Children of the 20th Century

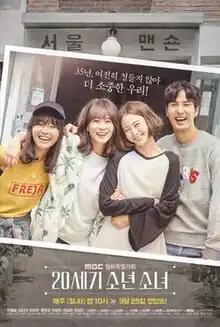
Promotional poster

Children of the 20th Century is a 2017 South Korean television series starring Han Ye-seul and Kim Ji-suk with Lee Sang-woo, Ryu Hyun-kyung and Lee Sang-hee. The series aired on Mondays and Tuesdays at 22:00 (KST), from October 9 to November 28, 2017.